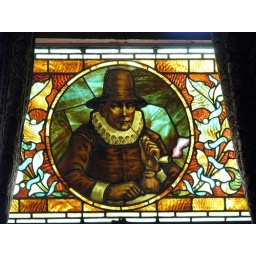
stained glass window in the craigdarroch castle in victoria, bc